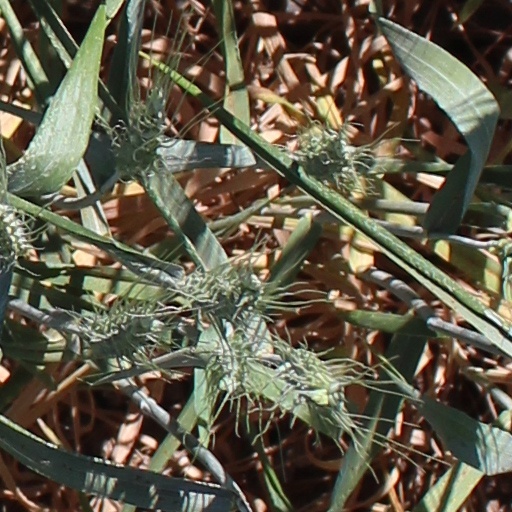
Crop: wheat